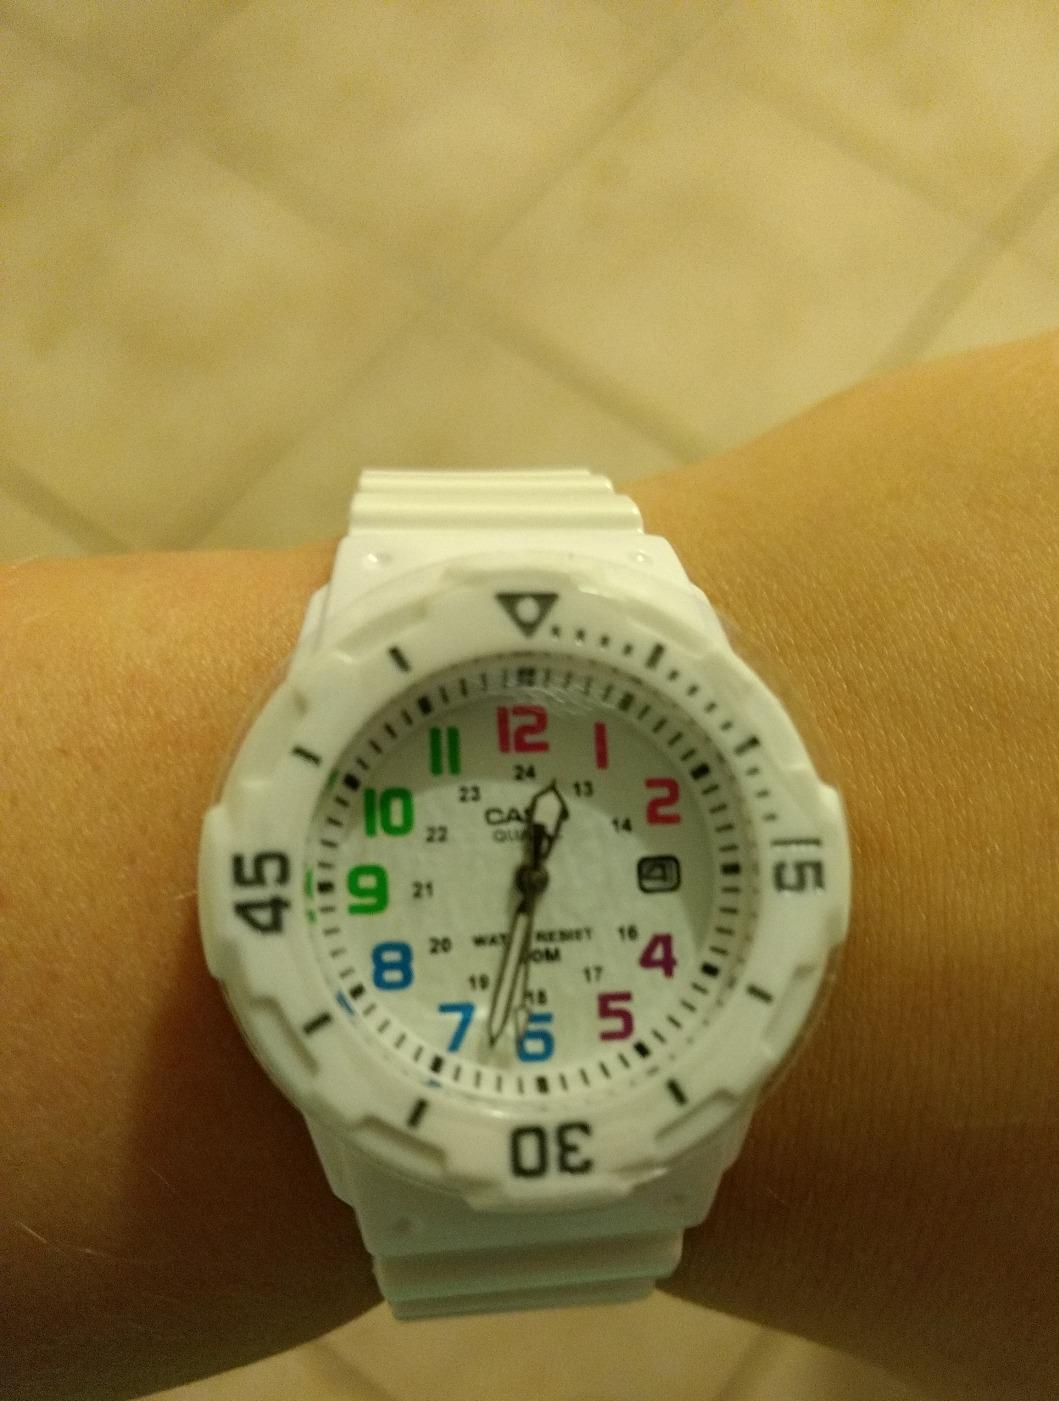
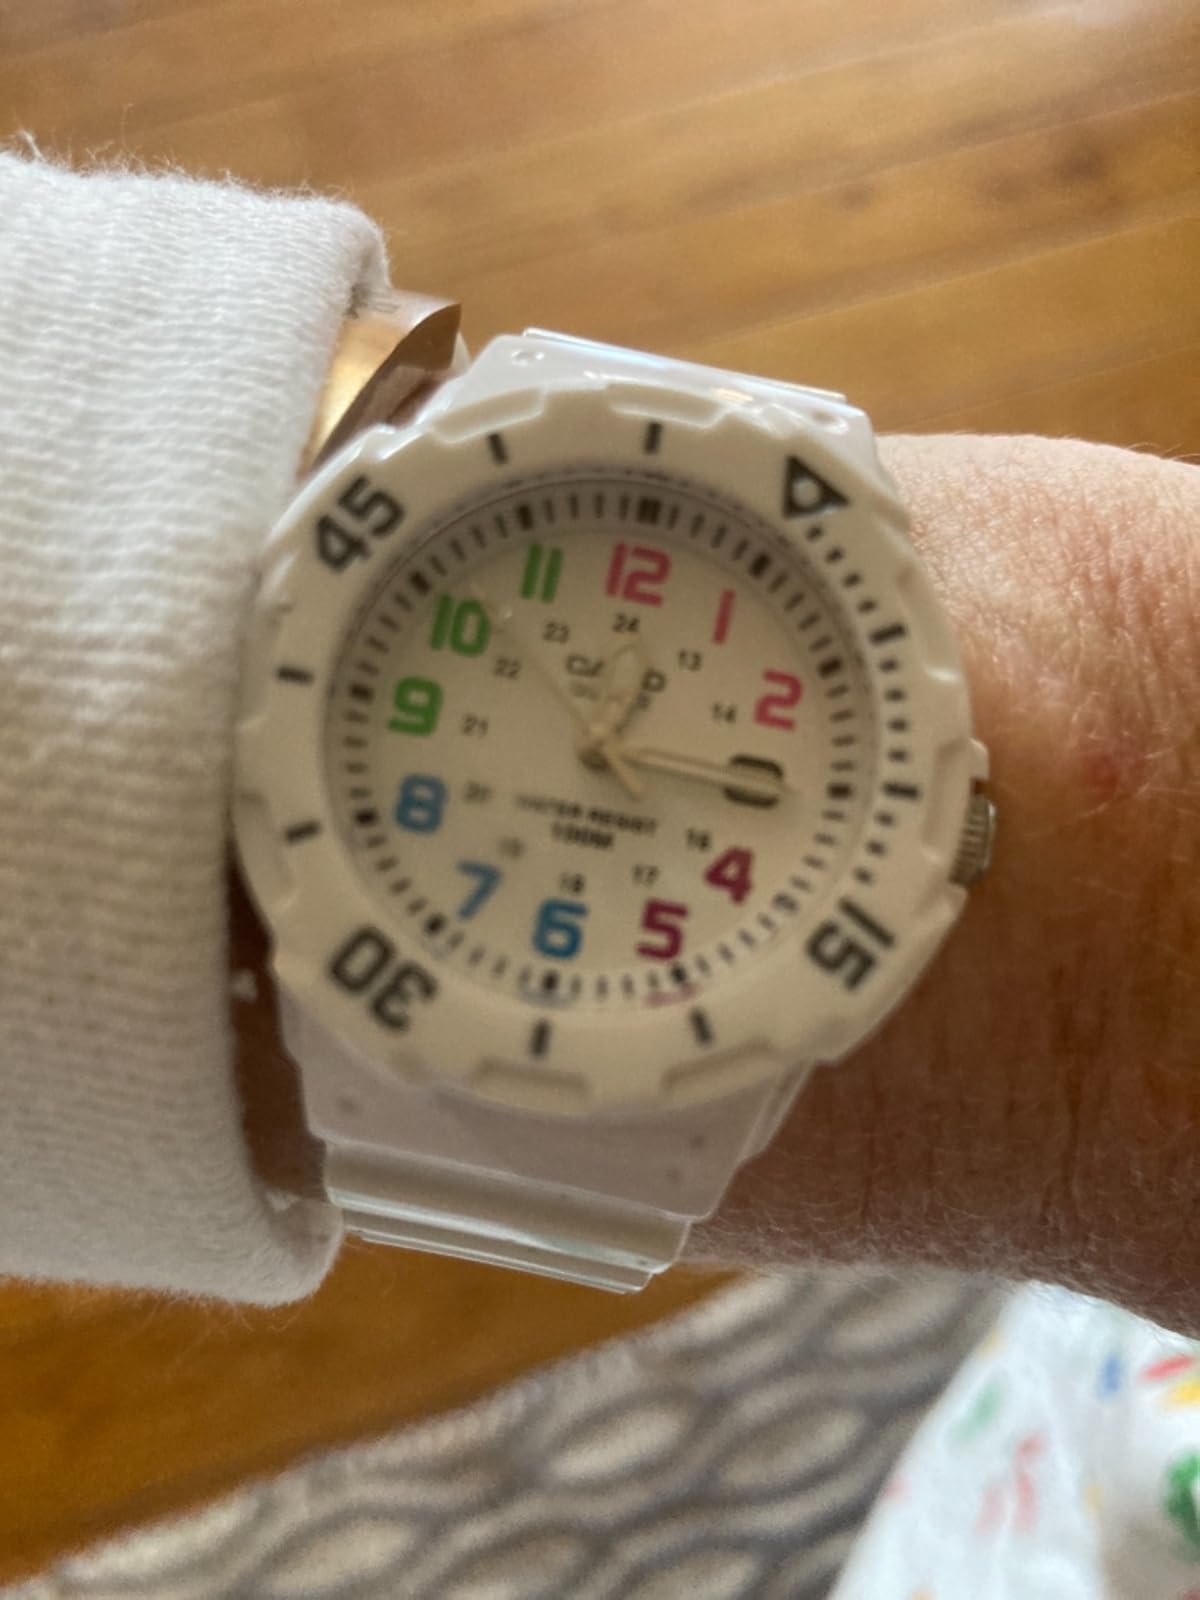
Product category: accessories_watch
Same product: yes